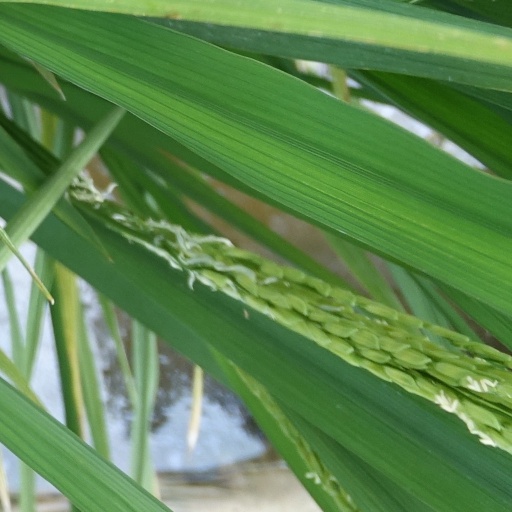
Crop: rice